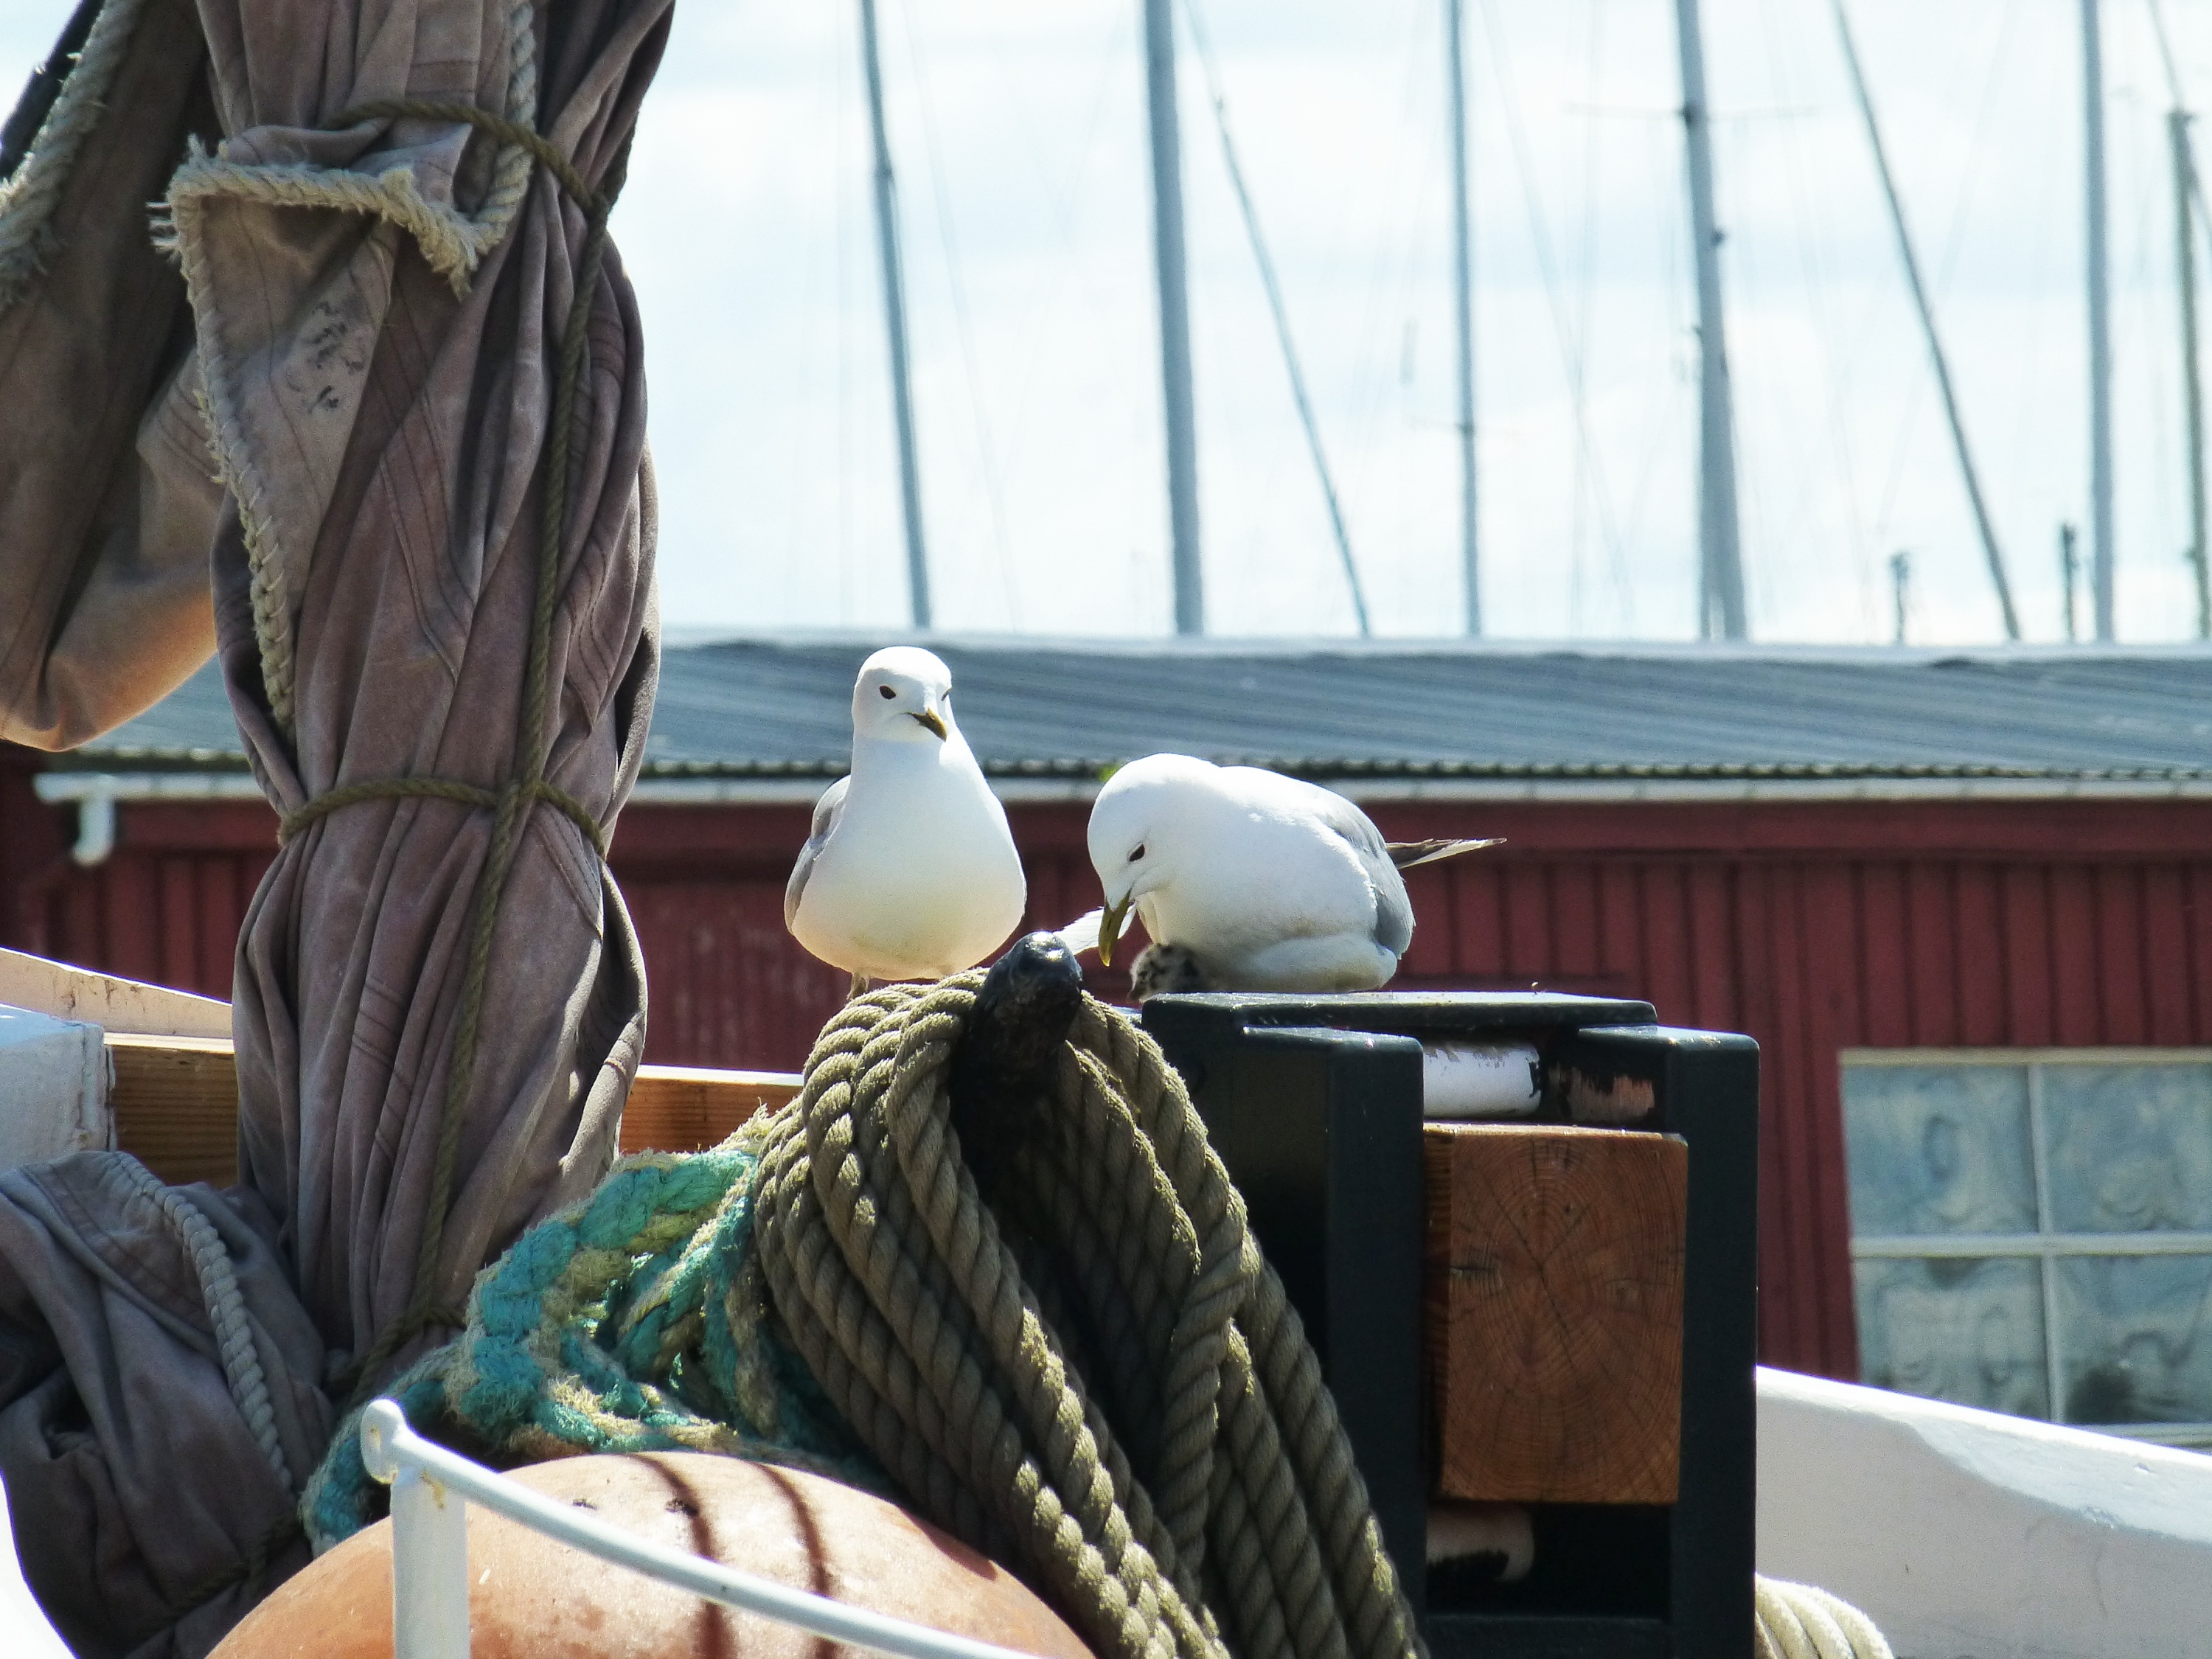
coast, bird, wood, animal, travel, spring, port, gulls, maritime, waterfowl, water bird, seevogel